San Bernardino, California

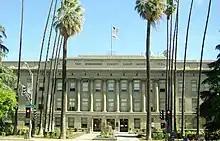
The historic San Bernardino County Court House, built in 1927

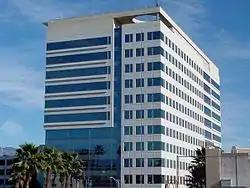
The Rosa Parks Memorial Building hosts government departments of San Bernardino County.

The city's location close to the Cajon and San Gorgonio passes, and at the junctions of the I-10, I-215, and SR-210 freeways, positions it as an intermodal logistics hub. The city hosts the Burlington Northern and Santa Fe Railway's intermodal freight transport yard, the Yellow Freight Systems' cross-docking trucking center, and Pacific Motor Trucking. Large warehouses for Kohl's, Mattel, Pep Boys, and Stater Bros. have been developed near the San Bernardino International Airport.